Colombian identity card

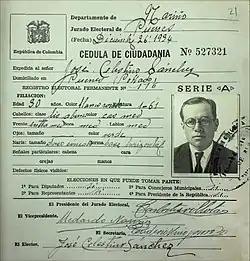
Old Colombian identity document (Certificado Electoral) for people over 21 years of age (front).

The "electoral certificate" was issued to people over 21 years of age from February 1, 1935. It is mandatory to present this document for electoral purposes, according to Law 31 of 1929, in all those civil and political acts in which that personal identification was necessary.